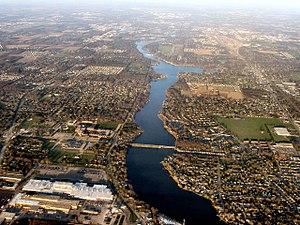
La rivière Saint-Joseph est une rivière d'environ 338 kilomètres de longueur qui traverse le sud-ouest du Michigan et le nord de l'Indiana, aux États-Unis. Elle draine un secteur essentiellement rural dans le bassin du lac Michigan.
Michiana est une région des États-Unis située au sud-ouest de l'État de Michigan et au nord de l'État de l'Indiana. Sa plus grande ville est South Bend. Son nom est un mot-valise des noms des deux États.